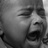
Emotion: sad